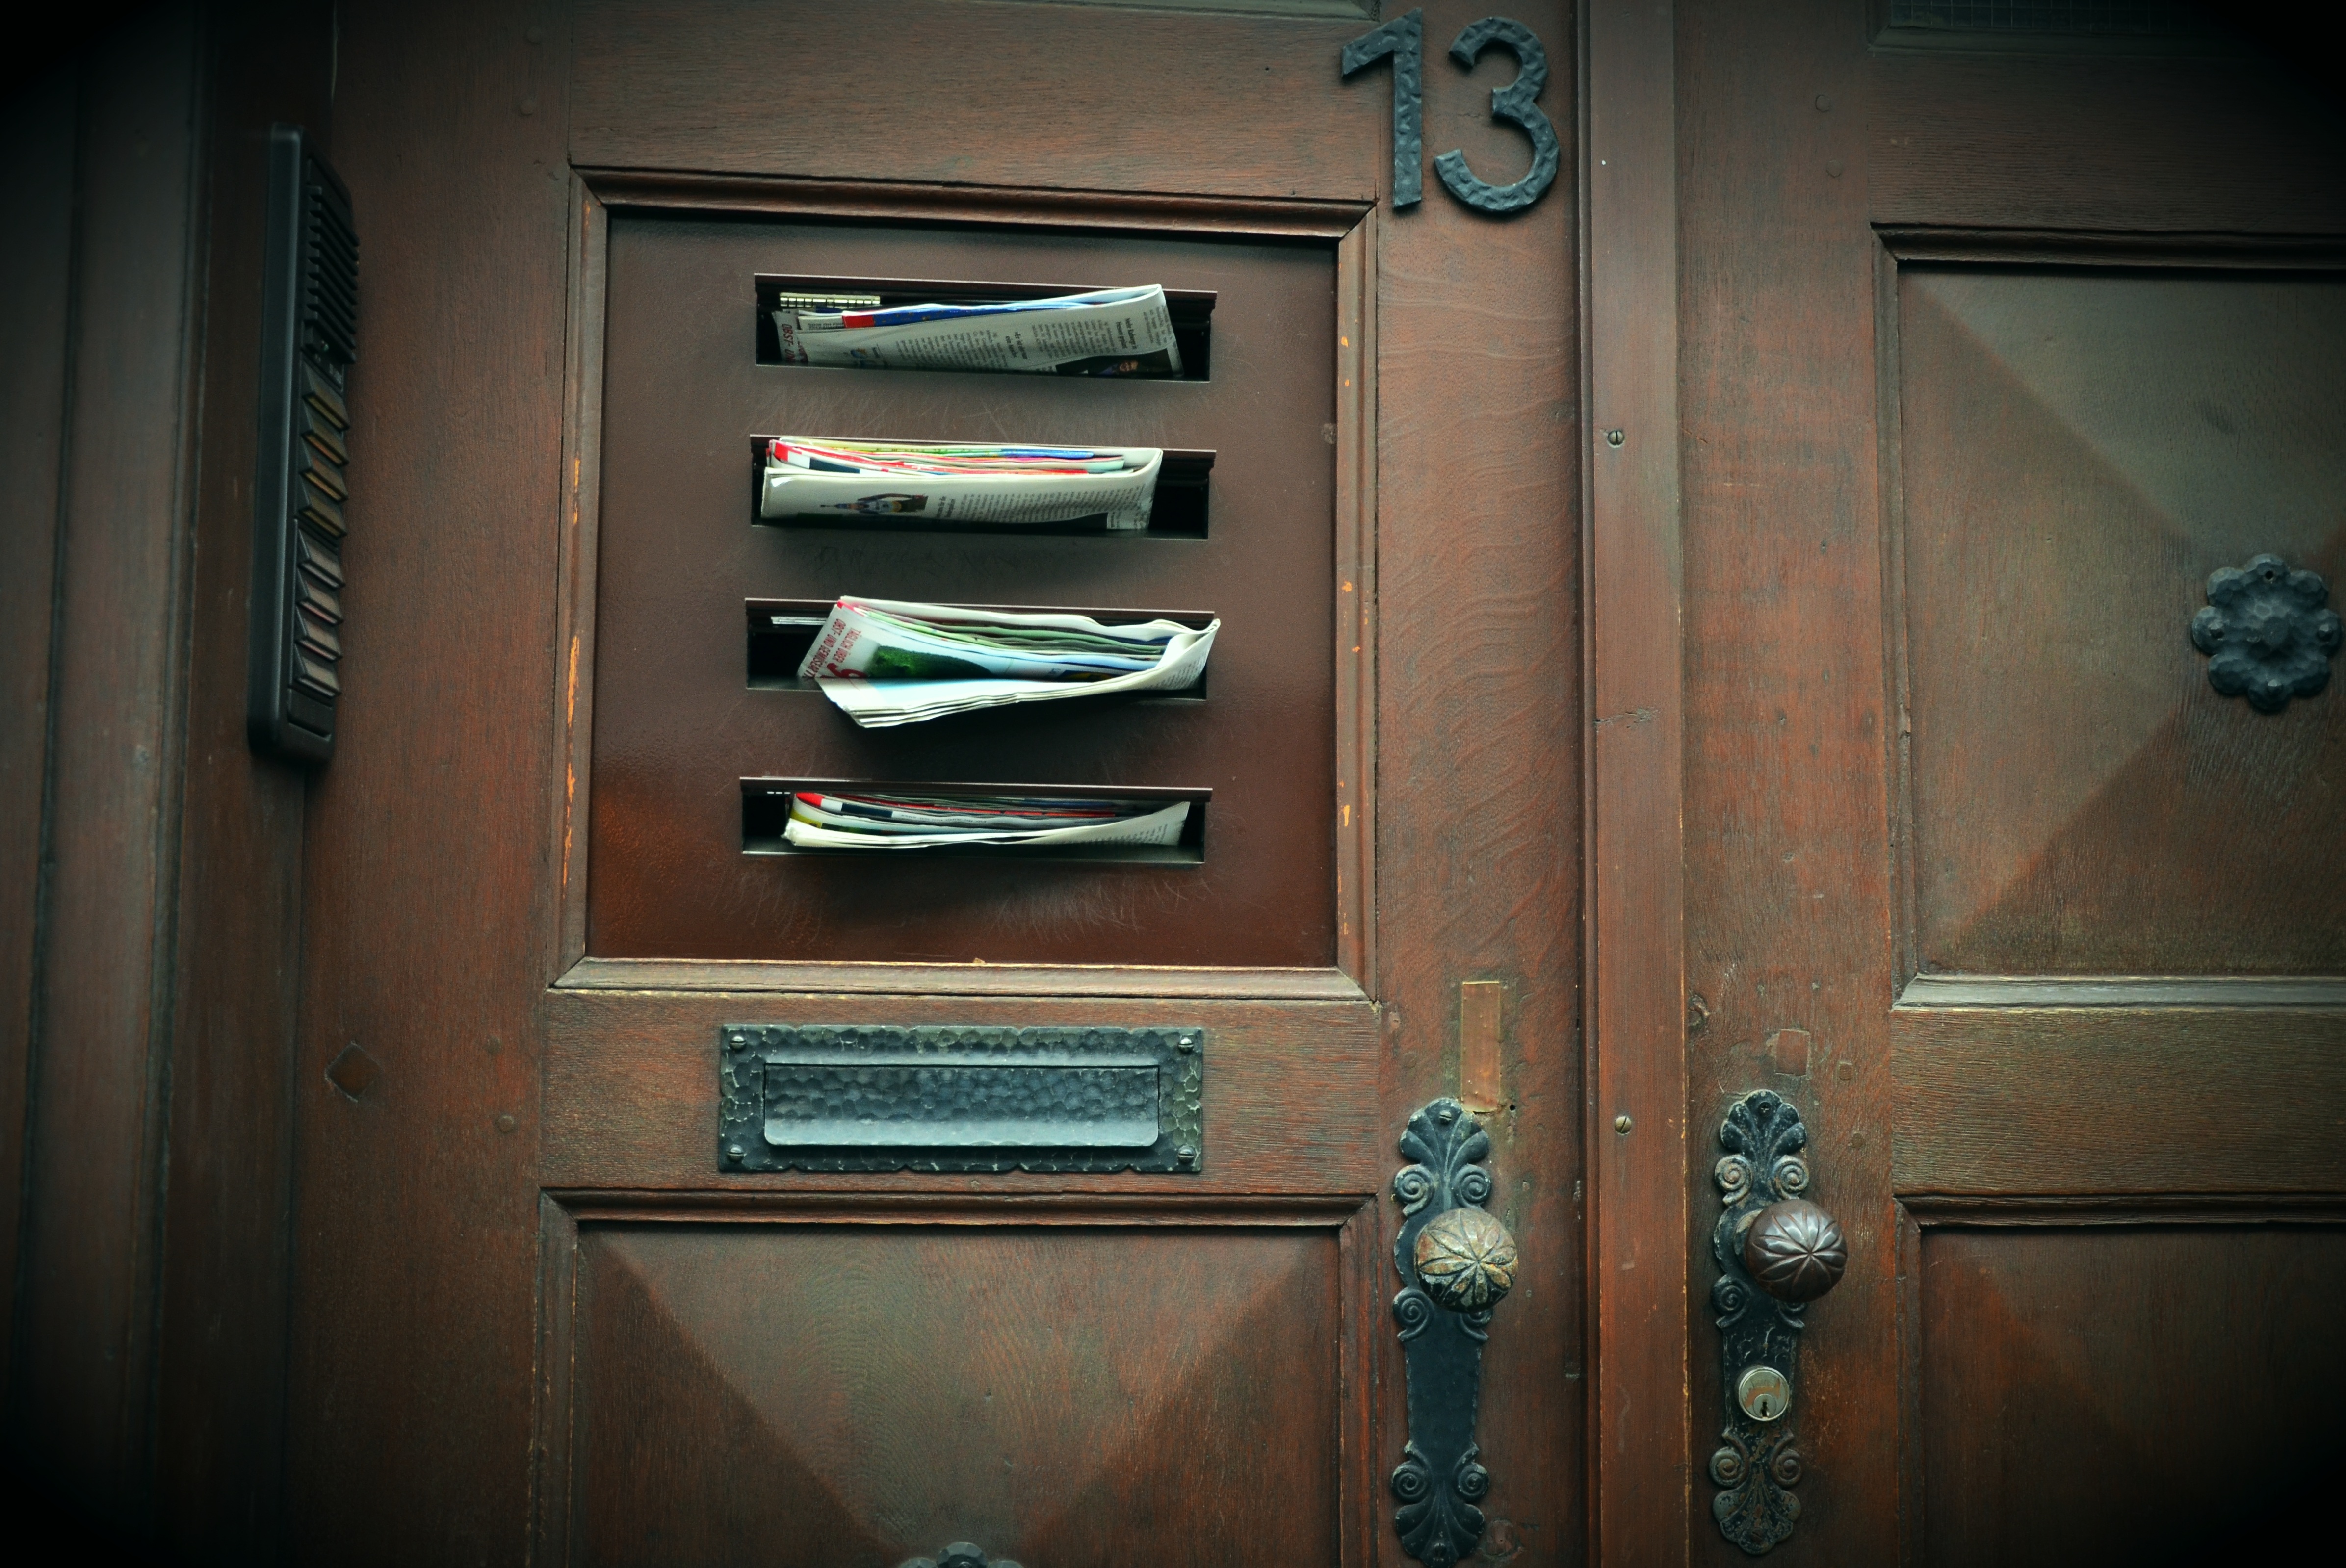
light, wood, house, window, old, wall, advertising, darkness, lighting, door, mailbox, interior design, wallet, front door, design, iron, house entrance, old door, screenshot, newspapers, window covering